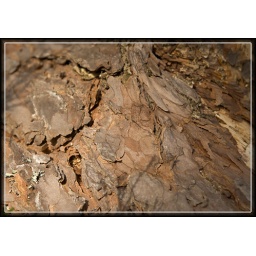
Vibrant red pine tree bark in the sun